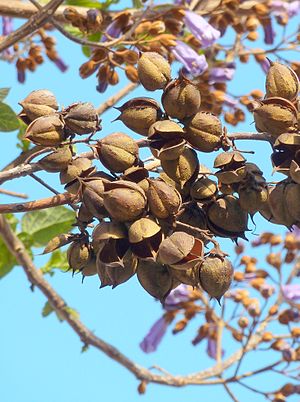
Kejsertræ / Galleri
Kejsertræ er et lille, løvfældende træ med en åben, kuplet krone, der i Danmark anvendes i haver. Træet hører hjemme i Kina. Stammen er tyk og bugtet, mens hovedgrenene er få og svære. Grenene er meget skøre og knækker let.